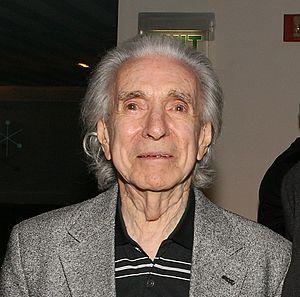
Arthur Hiller, né le 22 novembre 1923 à Edmonton et mort le 17 août 2016 à Los Angeles, est un réalisateur canadien.